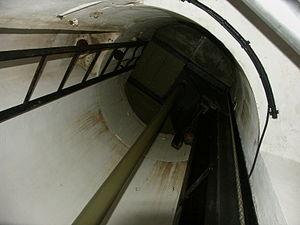
L'intérieur d'une cloche GFM
Une cloche guetteur et fusil-mitrailleur est un équipement installé sur les fortifications françaises des années 1930.